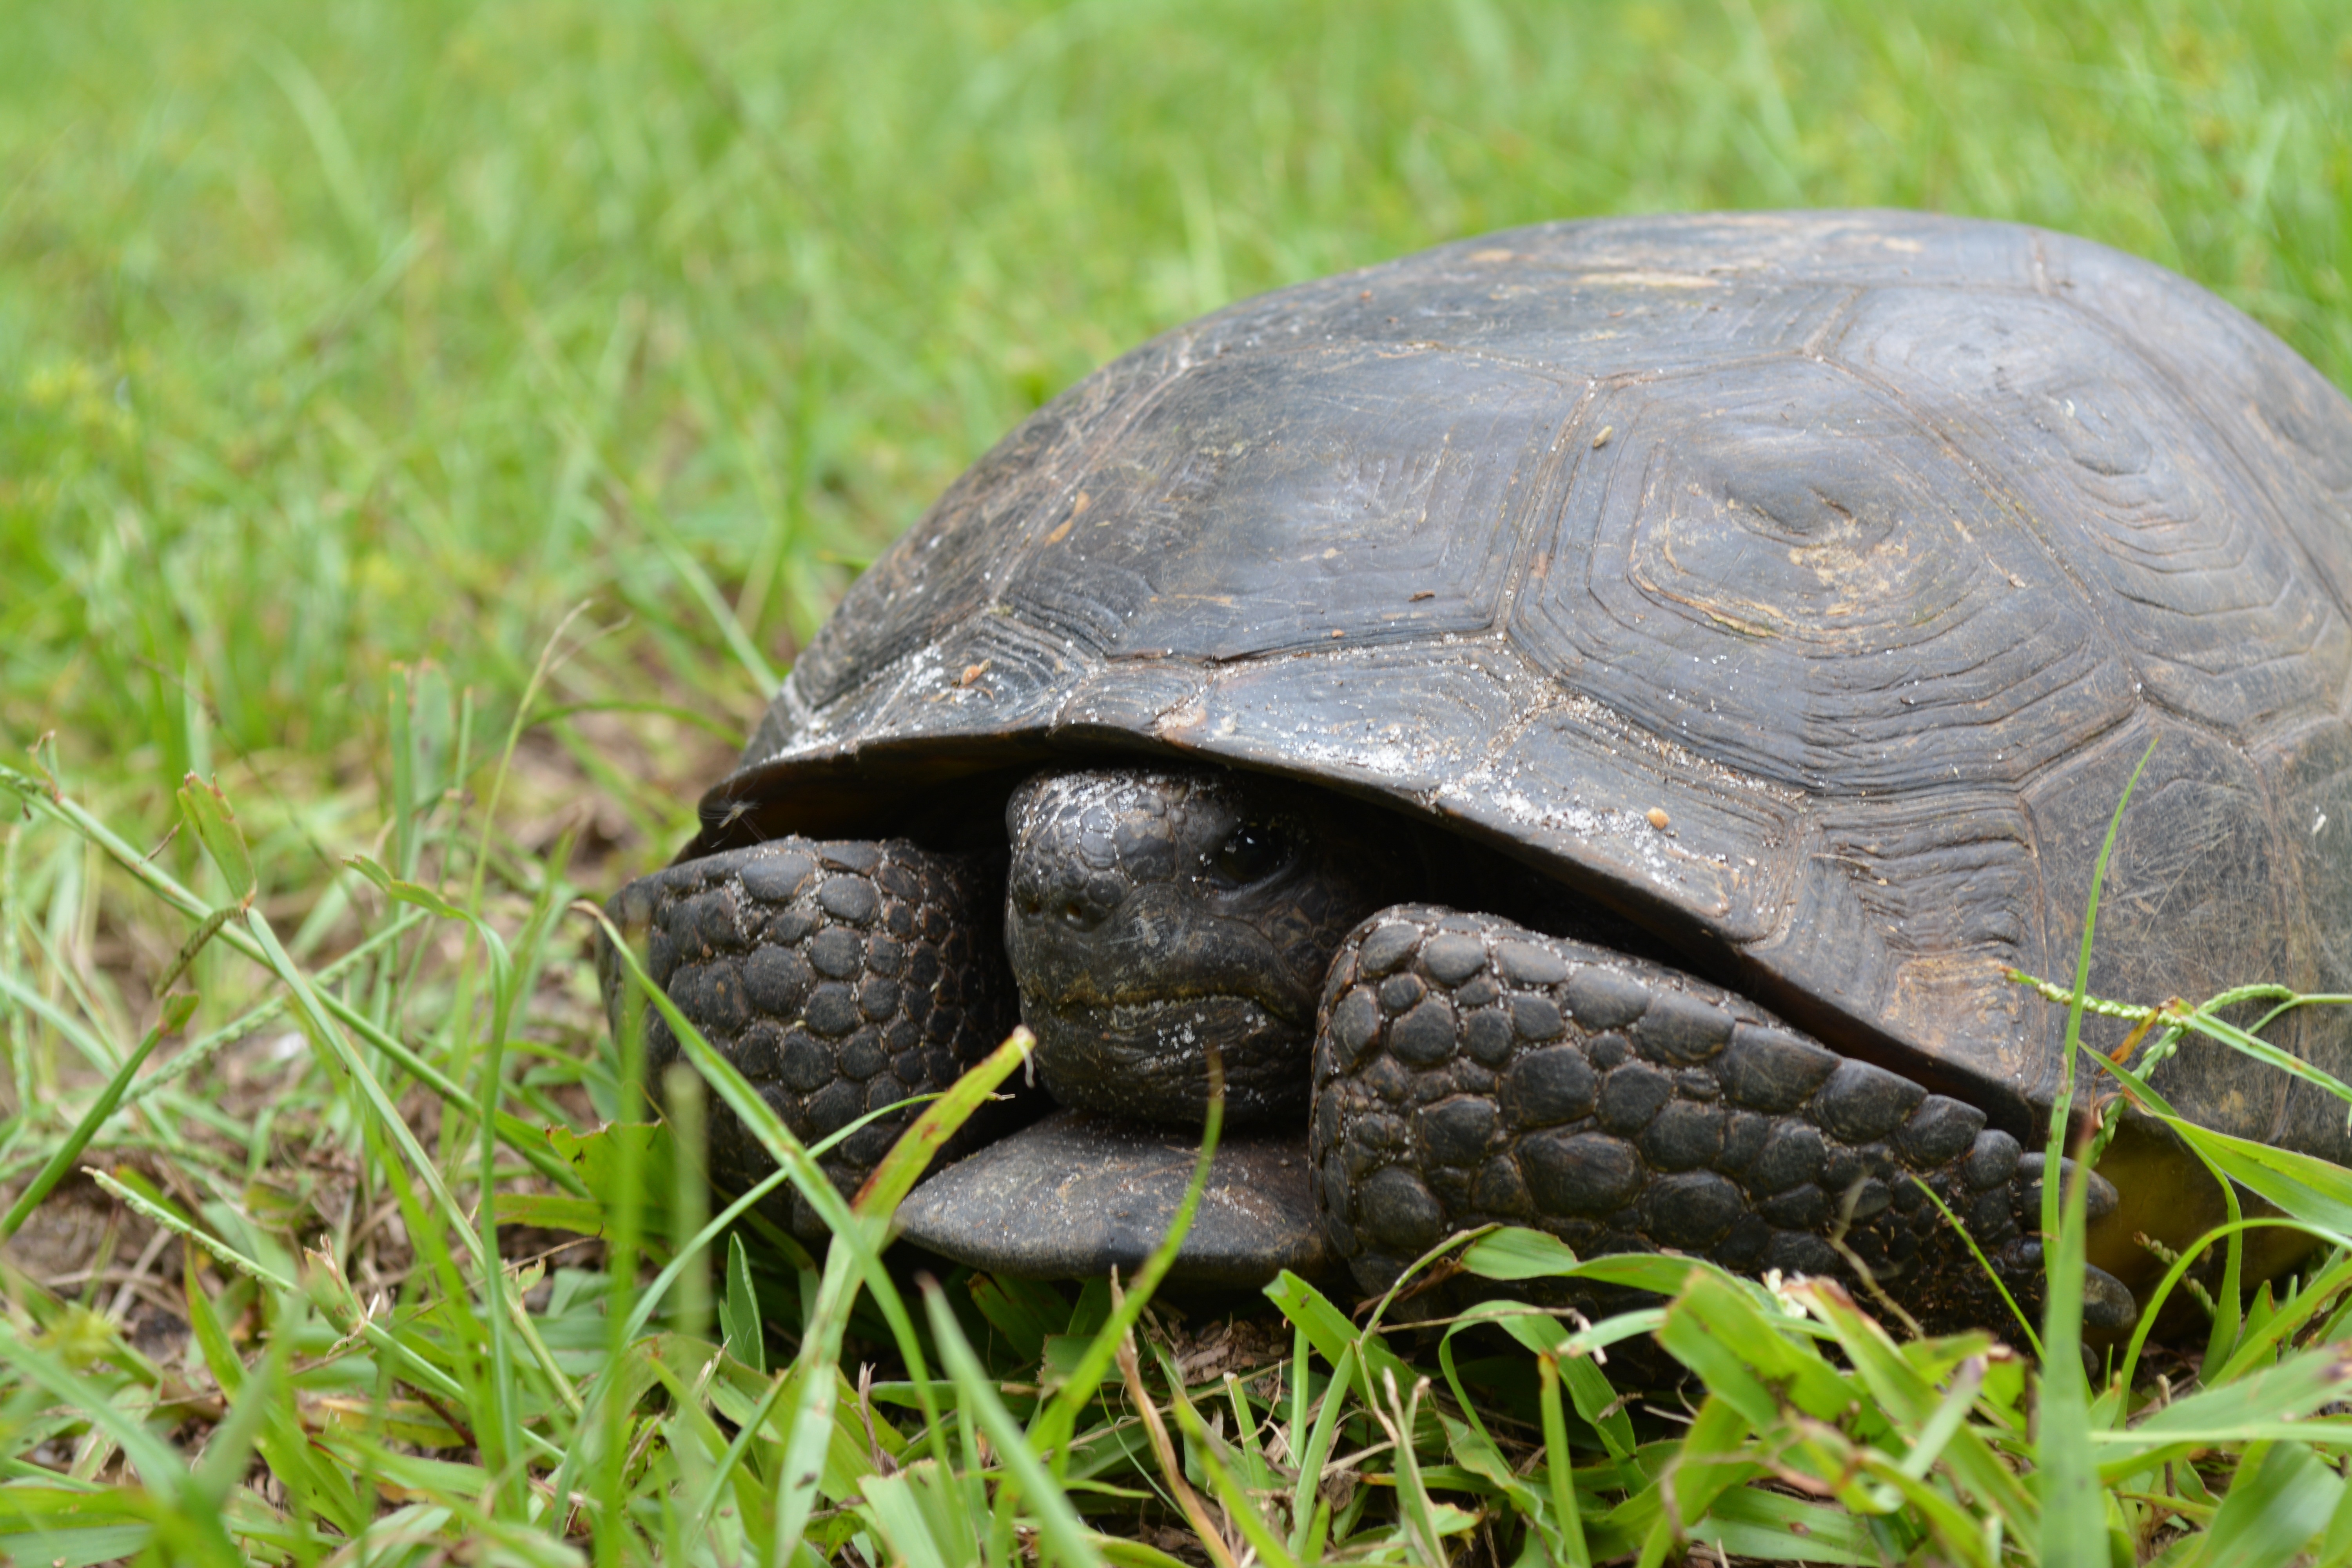
nature, grass, animal, wildlife, wild, natural, turtle, reptile, fauna, crawling, outdoors, tortoise, vertebrate, box turtle, common snapping turtle, emydidae, chelydridae